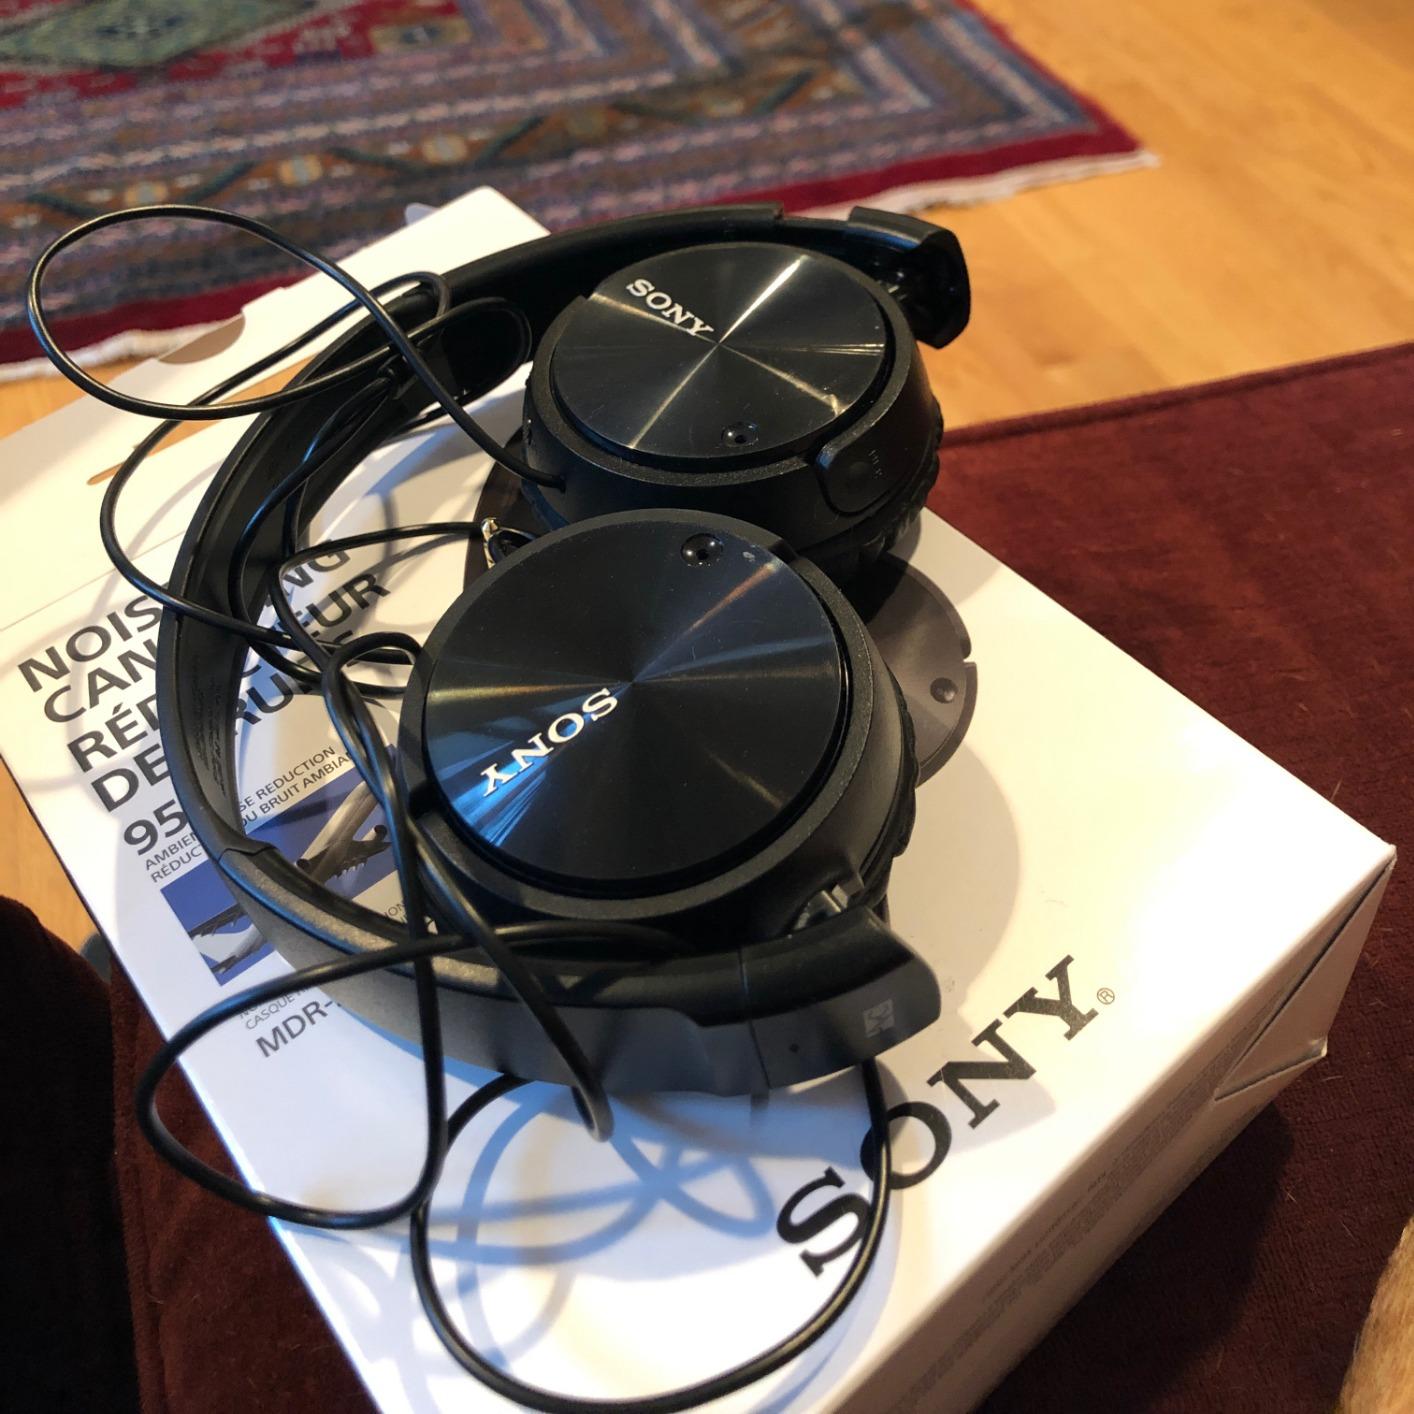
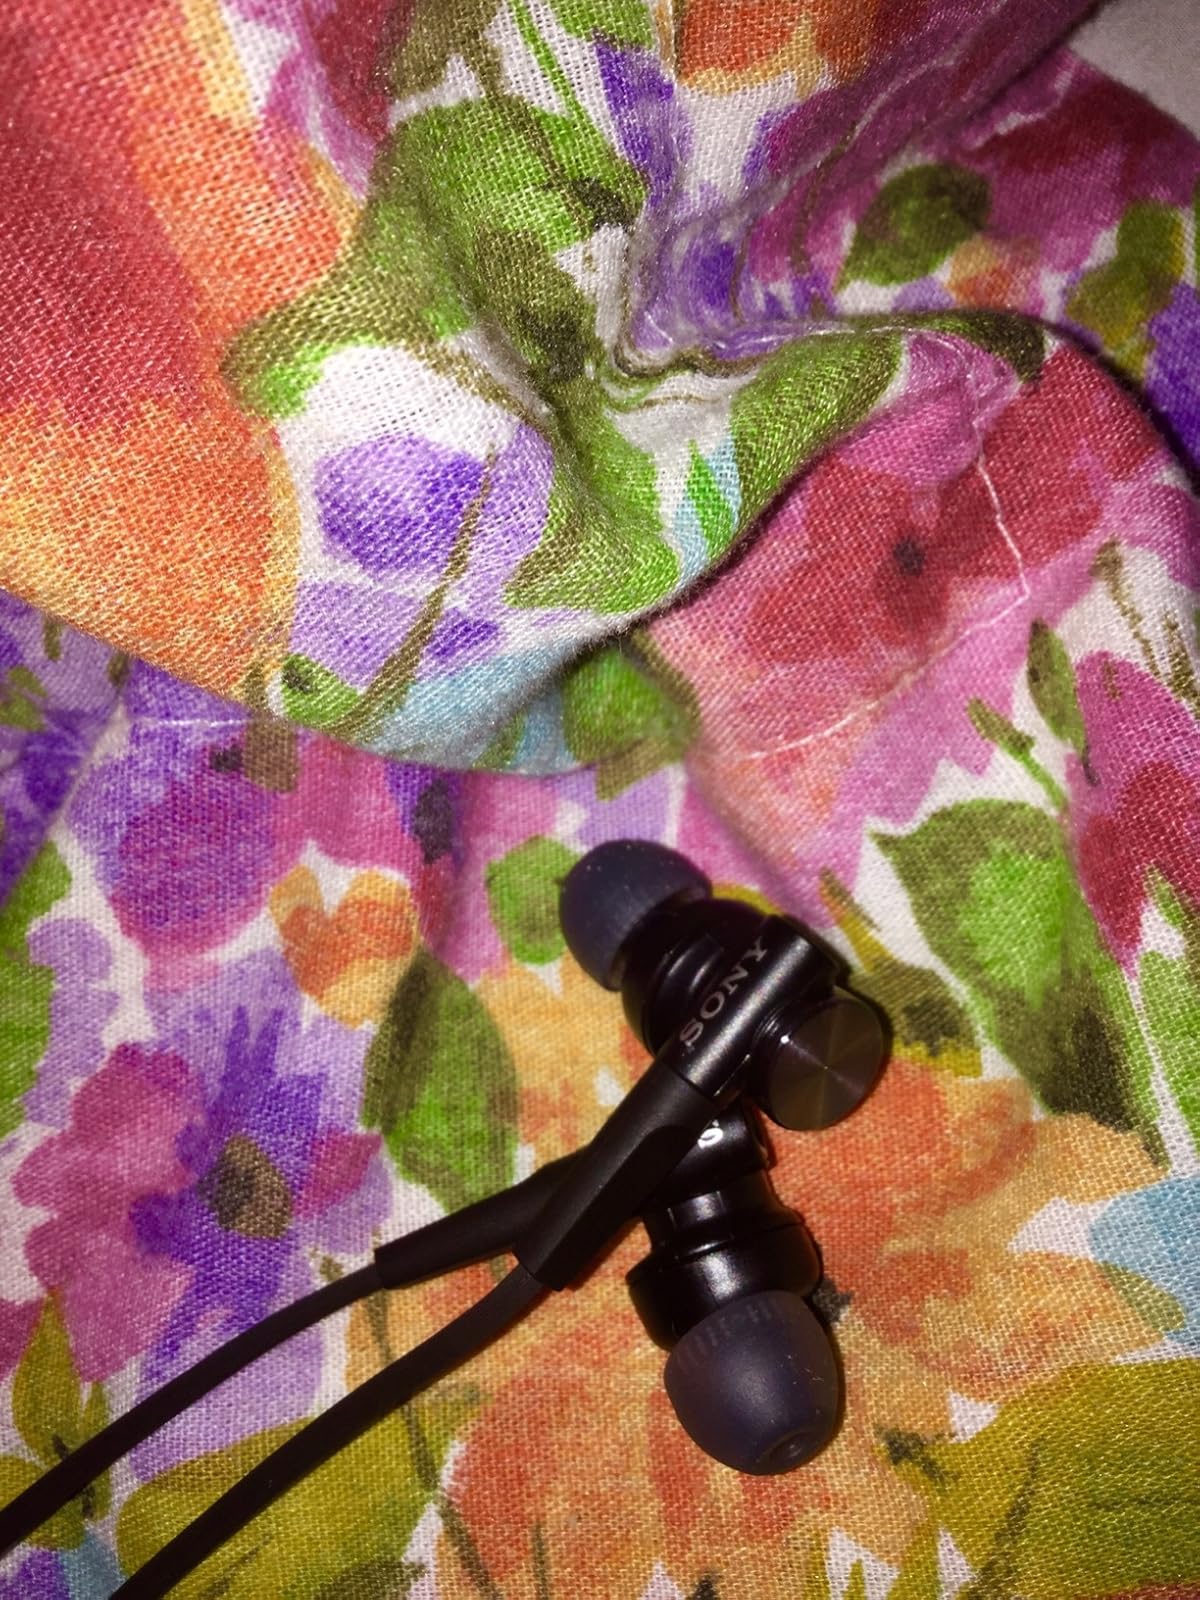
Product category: headphones
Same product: no